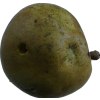
Label: pear